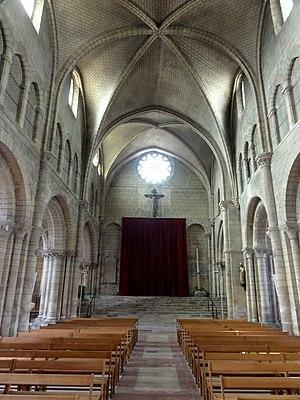
Nef, vue vers l'ouest.
La basilique Notre-Dame-de-Bonne-Garde est une basilique de culte catholique, dédiée à Notre-Dame, située dans la commune française de Longpont-sur-Orge et le département de l'Essonne.